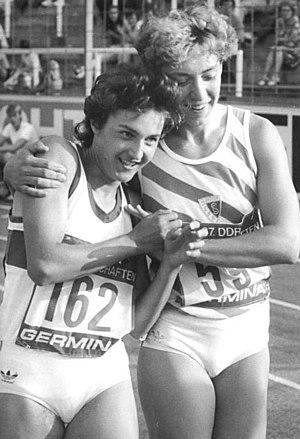
Sabine Günther, née Rieger le 6 novembre 1963 à Iéna, est une ancienne athlète est-allemande spécialiste du sprint court.